Chrysostomos Savvatos

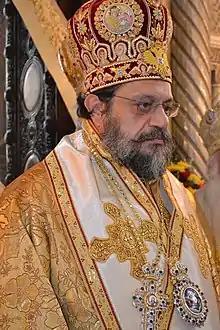
Chrysostomos Savvatos in October 2014

Bishop Chrysostomos Savvatos (Greek: Χρυσόστομος Σαββάτος), born in the Athens suburb of Peristeri in 1961, is a theologian in the Greek Orthodox Church and a professor in the Theology Faculty (and currently its moderator) of the University of Athens. He has earned degrees from Rome and Strasbourg. In mid-2007 he was ordained as the metropolitan bishop of Messenia but continues also to fulfil the obligations of his university chair.